J. J. Cale discography

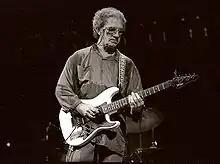
J.J. Cale, playing his Casio PG-380 MIDI Guitar

This article is the discography of American guitarist and singer-songwriter J. J. Cale.